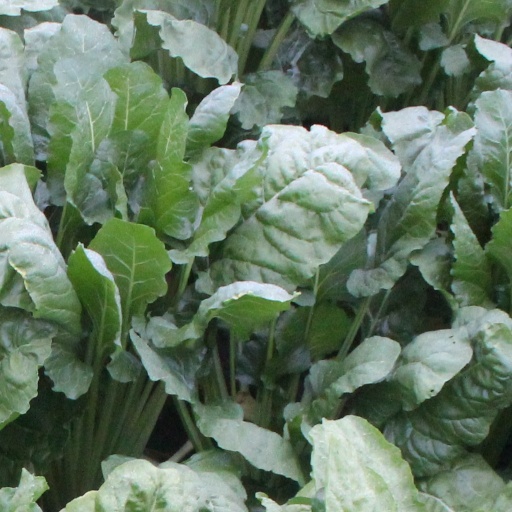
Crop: sugar beet